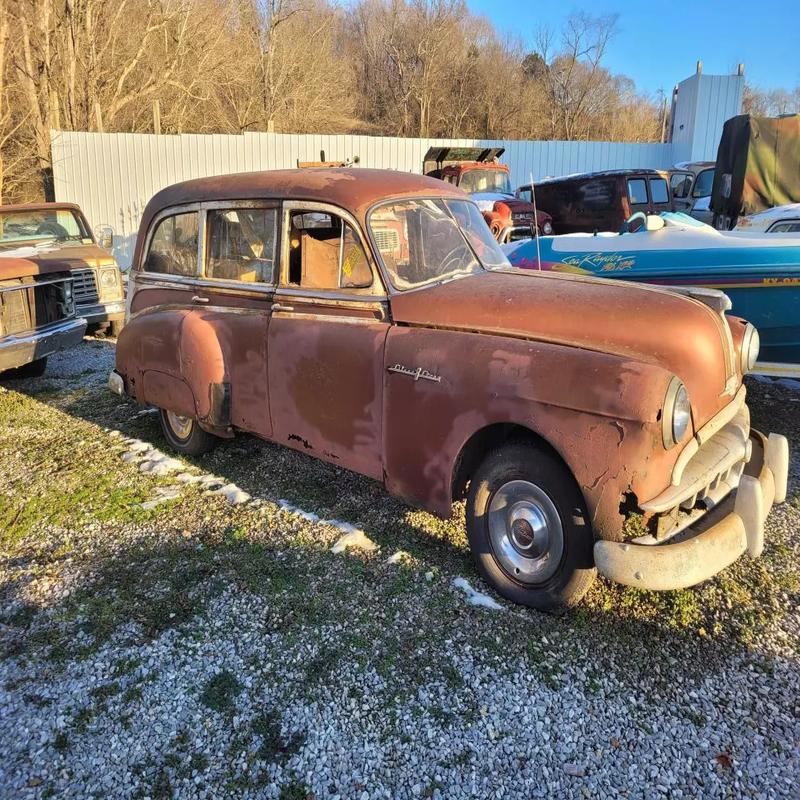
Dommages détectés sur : plaque d'immatriculation avant, feu avant droit, feu avant gauche, capot, pare-brise avant, aile avant droite, aile avant gauche, porte avant droite, porte avant gauche, porte arrière droite, porte arrière gauche, aile arrière droite, aile arrière gauche, malle, feu arrière droit, feu arrière gauche, plaque d'immatriculation arrière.
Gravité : majeur